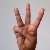
The image shows a hand gesture representing the letter 'W' in Indian Sign Language.